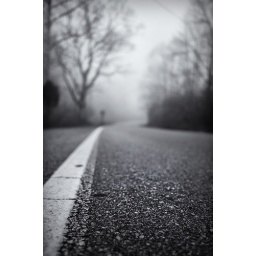
It's a short road that runs beside a stream. It's wonderful in the morning. I like it better on a black background.